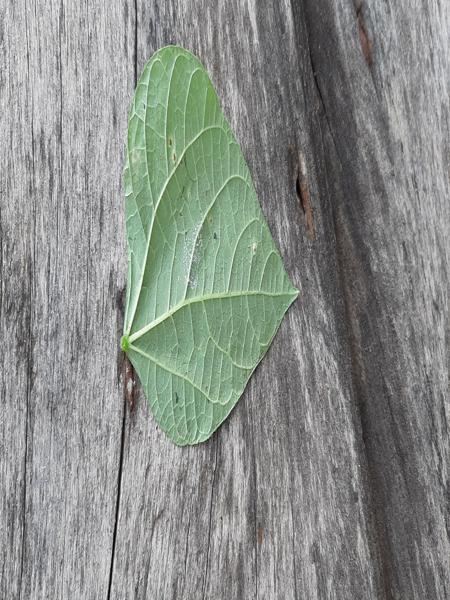
Plant: Beans